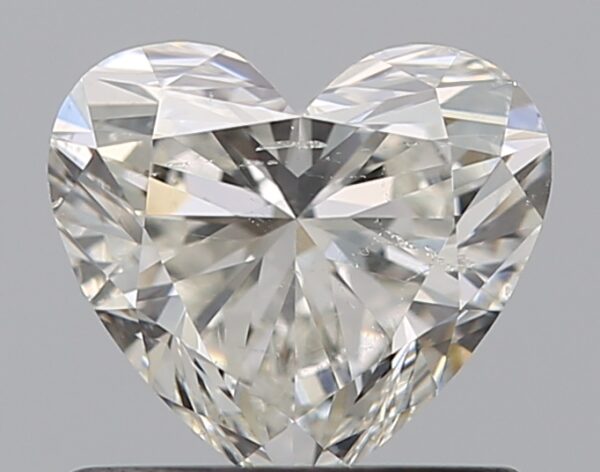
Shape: heart
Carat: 0.7
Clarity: SI2
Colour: I
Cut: EX
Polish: EX
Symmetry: EX
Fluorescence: N
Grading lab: GIA
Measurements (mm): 5.49 x 6.06 x 3.5